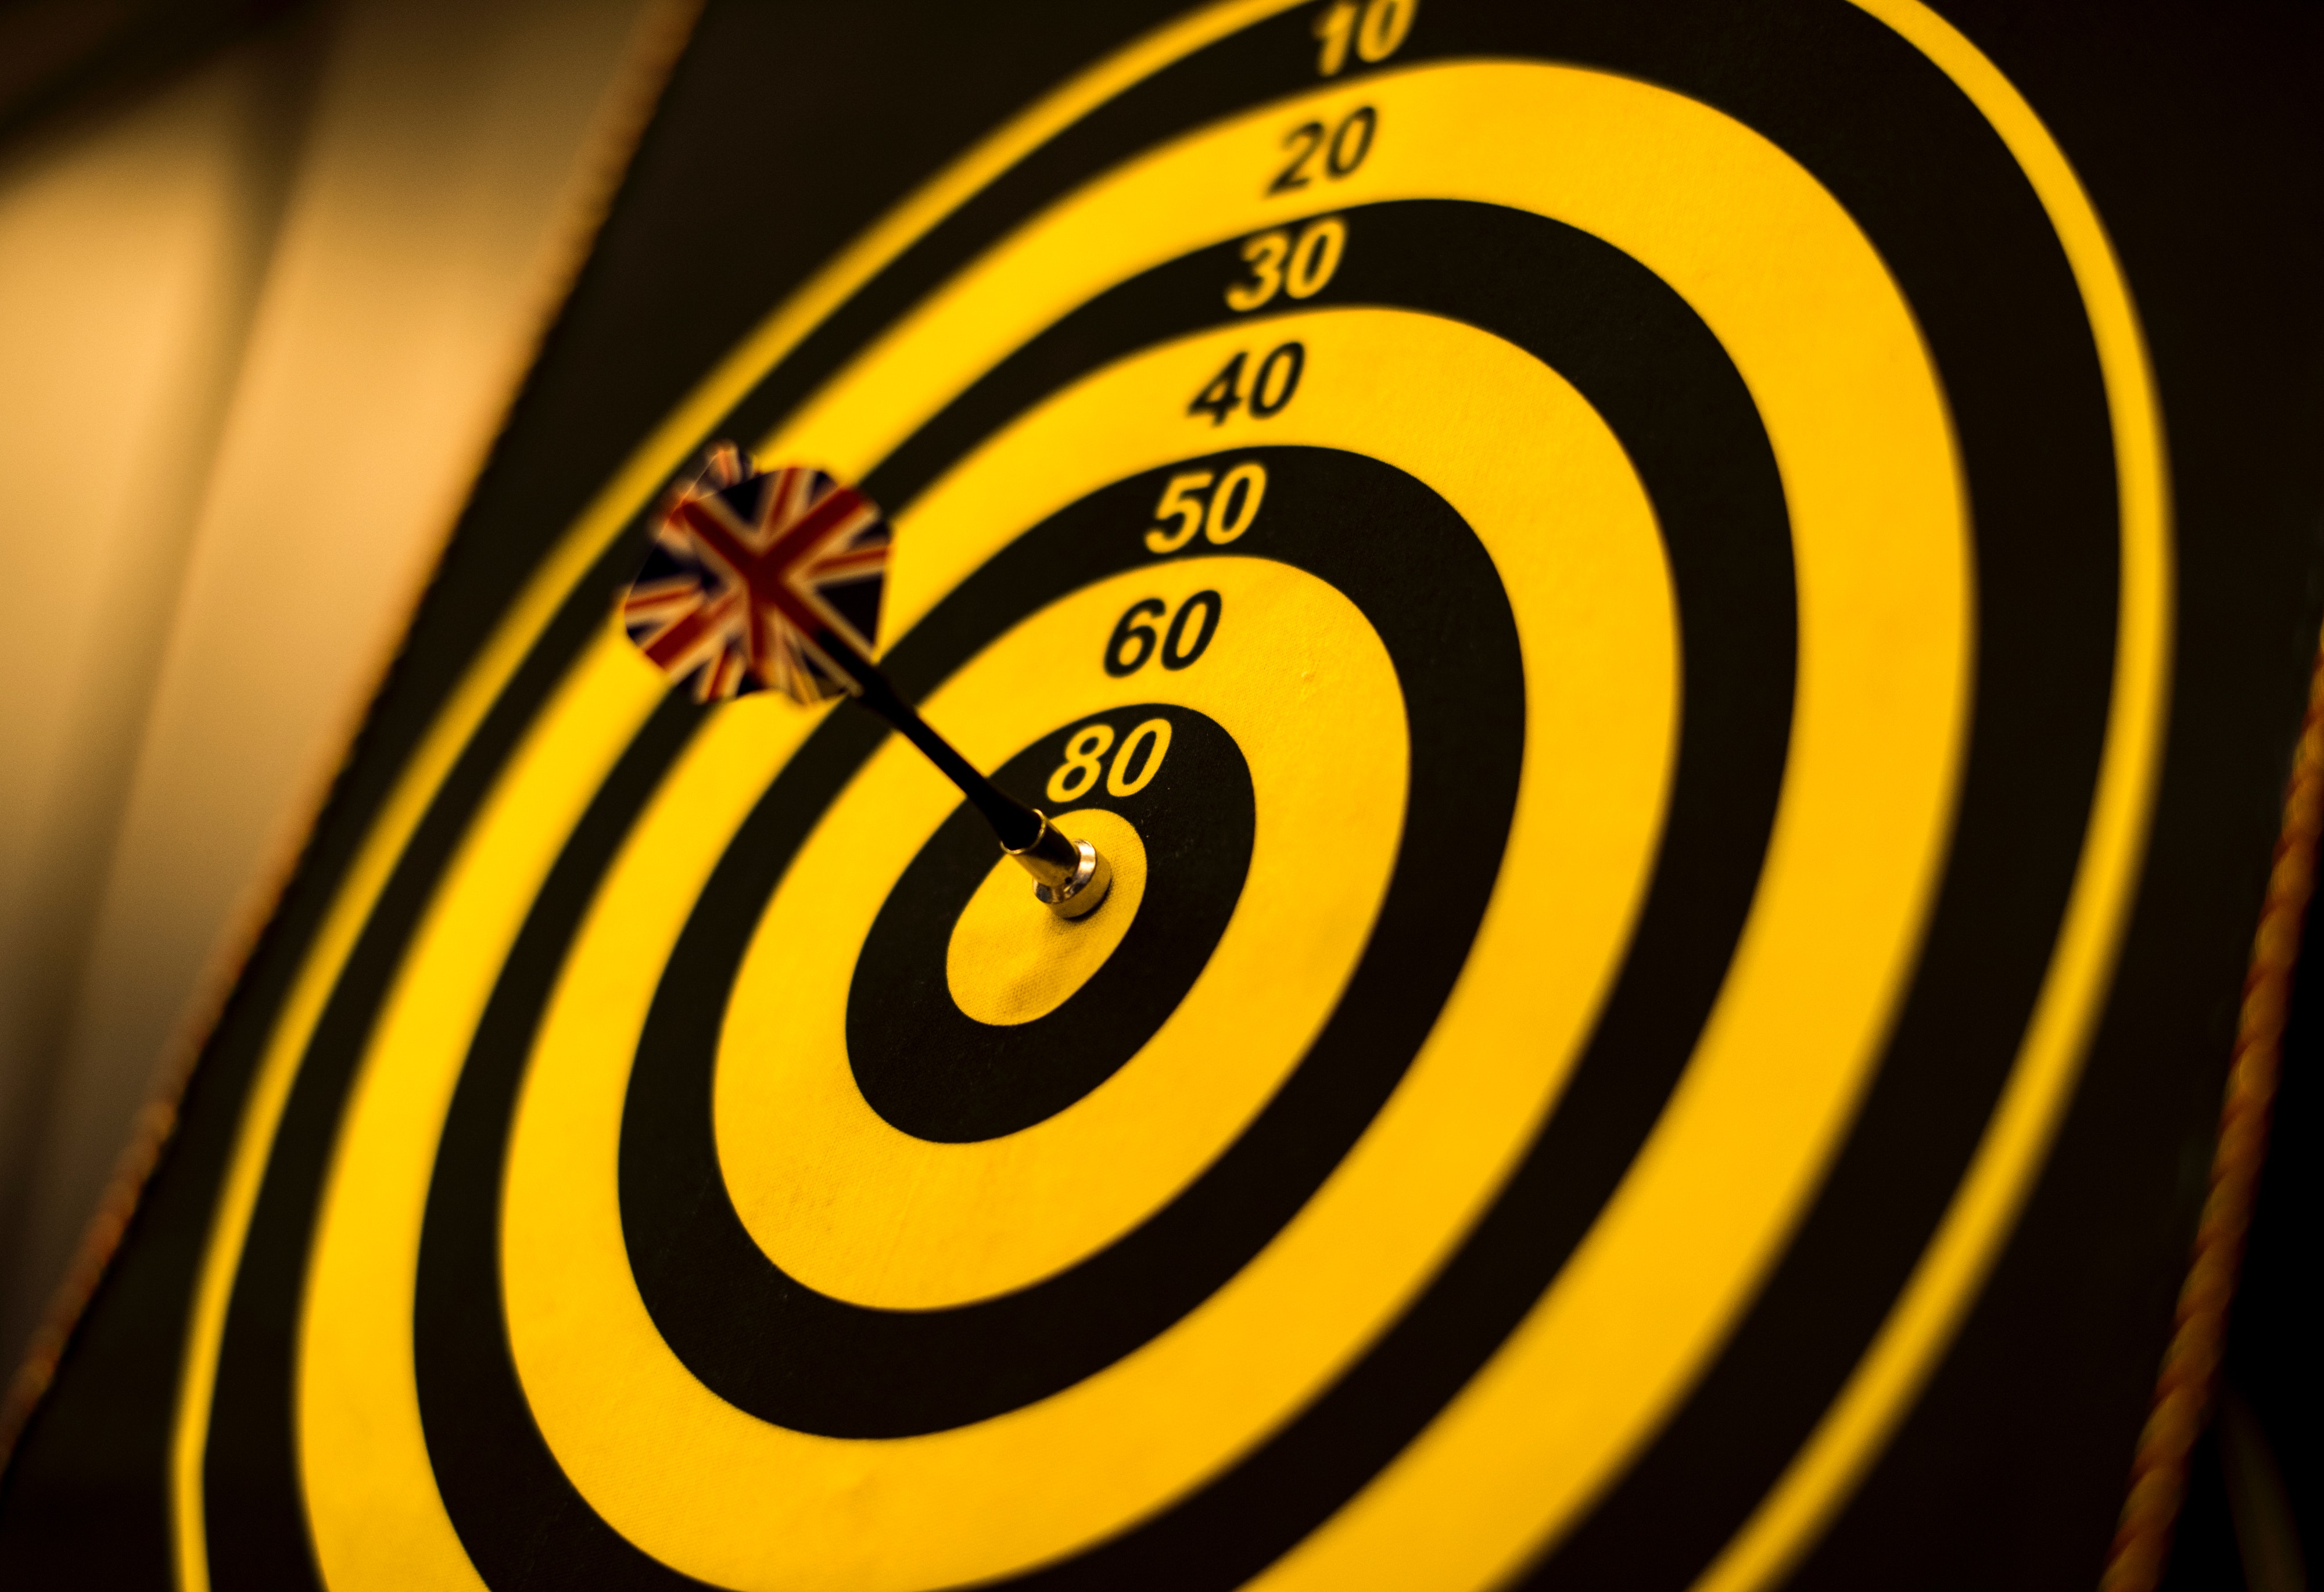
yellow, spiral, close up, darts, dartboard, games, recreation